Low Profile

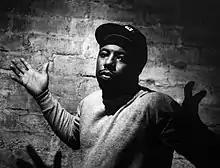
Lyricist/vocalist WC in Los Angeles 1989

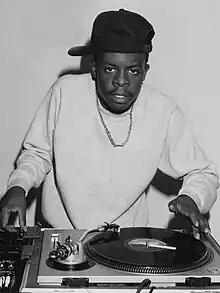
DJ Aladdin, Hollywood 1989

The group was a short-lived but influential West Coast hip hop duo. Together, they released only one album, "We're in This Together". They also appeared on the Rhyme Syndicate compilation "Rhyme Syndicate Comin' Through". DJ Aladdin began working with Ice-T, and WC formed a group called WC and the Maad Circle which included a then-unknown rapper named Coolio.